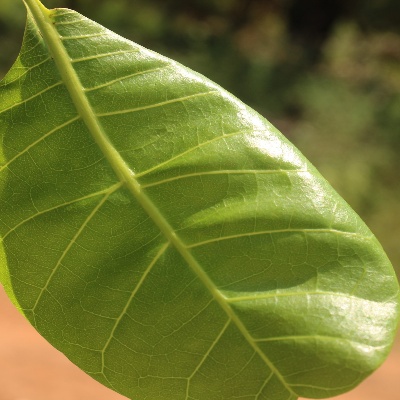
Crop: Cashew
Condition: healthy